Kailash Chandra Meghwal

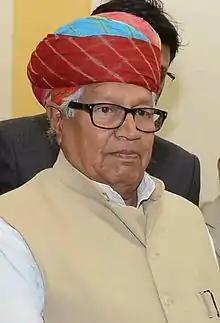

Kailash Chandra Meghwal (born 22 March 1934) is a former Speaker of Rajasthan Legislative Assembly, former union minister of state in Government of India and a national vice president of Bharatiya Janata Party. He is the MLA of Shahpura, Bhilwara constituency of Rajasthan in 14th Rajasthan Legislative Assembly & Ex-MP Tonk constituency of Rajasthan in 14th Lok Sabha. He was minister of state for social justice and empowerment from 2003 to 2004.